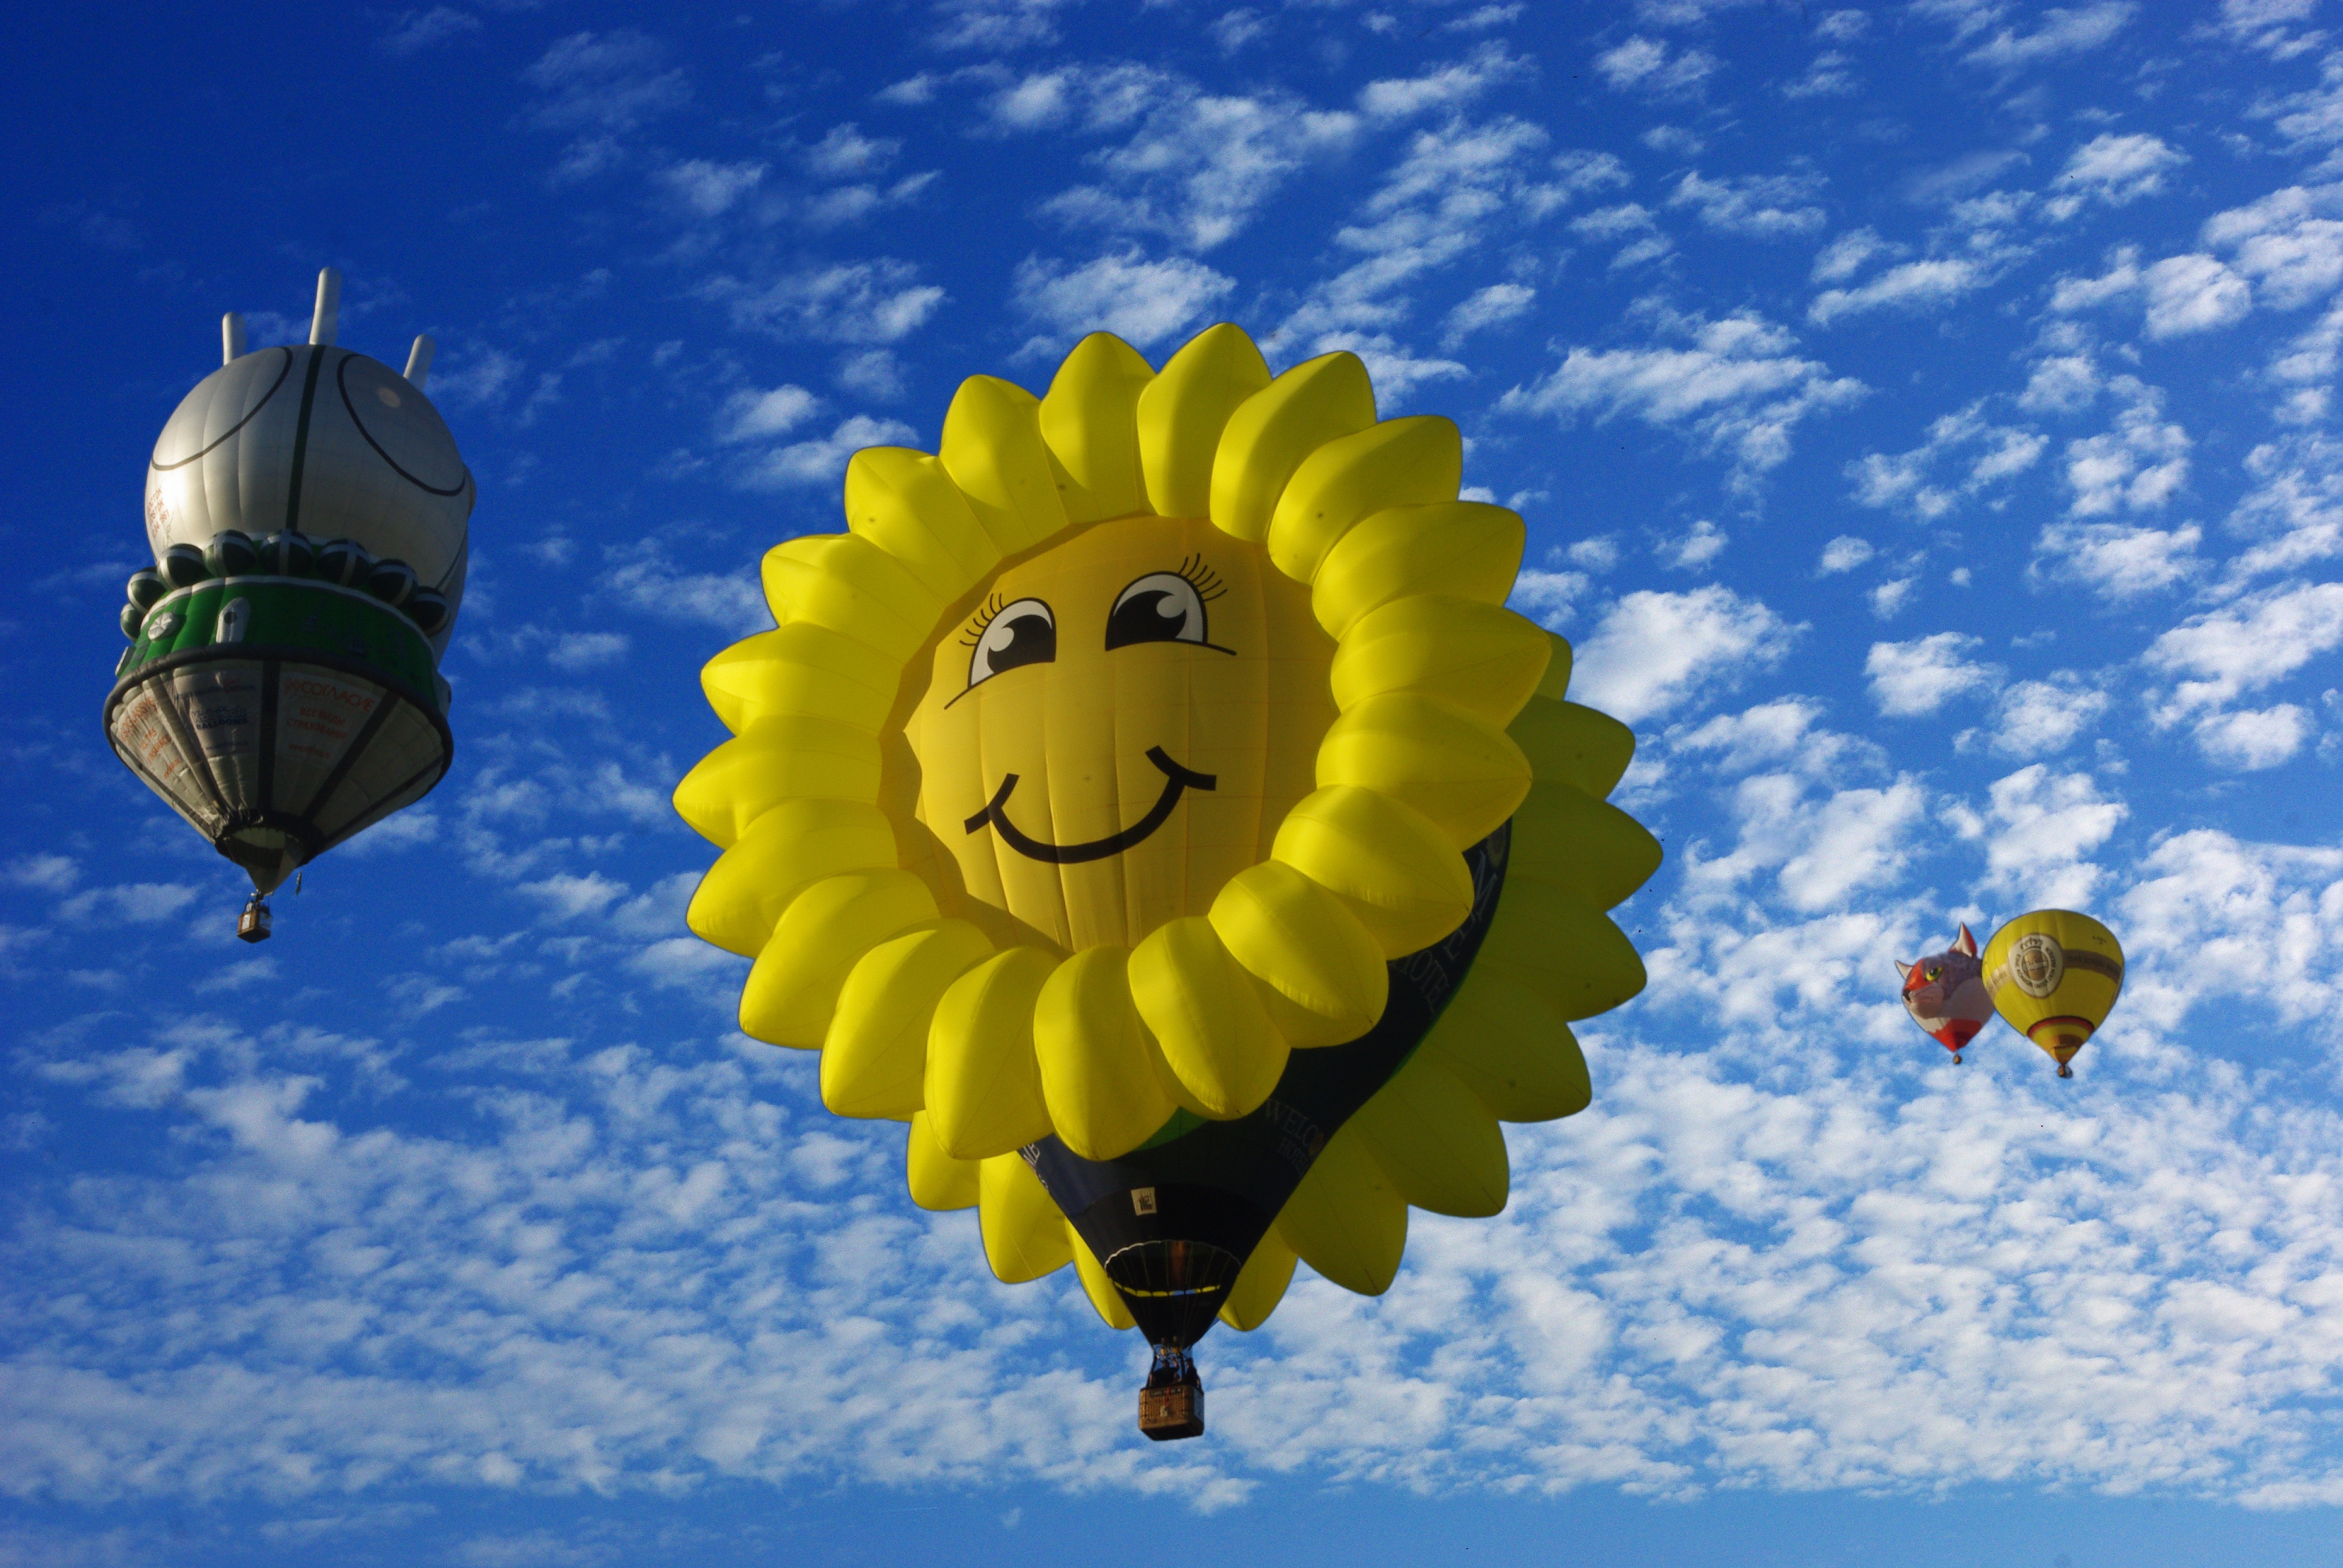
sky, sun, flower, balloon, hot air balloon, fly, aircraft, vehicle, aviation, color, flame, romance, toy, start, burner, landing, back light, hot air ballooning, hot air balloon ride, captive balloon, hot air balloon rides, balloon envelope, atmosphere of earth